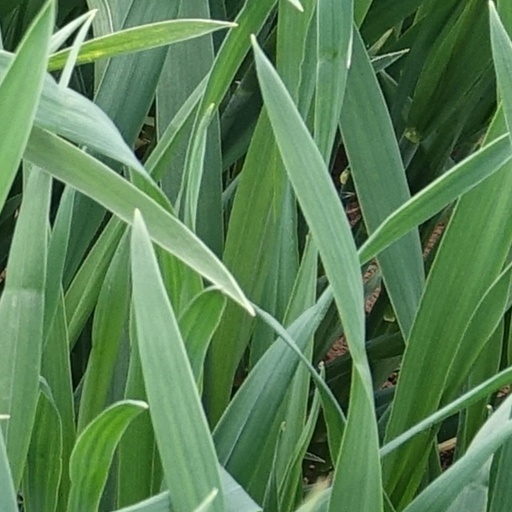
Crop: wheat